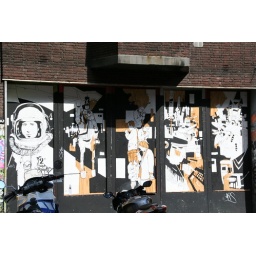
I forgot the street name... It is near the bike shop... It is a street full of art... I will have to ask Maria.